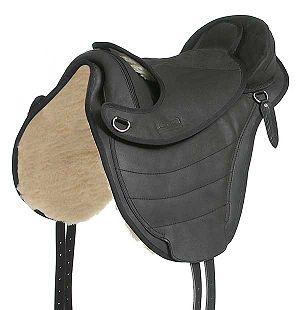
Une selle sans arçon est une selle pour les chevaux dépourvue de la partie rigide centrale nommée arçon. L'arrivée de nombreux modèles sur le marché est liée à l'engouement pour l'équitation éthologique. Elle a l'avantage de pouvoir s'adapter à de nombreuses morphologies de dos de chevaux, et donc de se révéler plus économique à l'achat et à l'utilisation qu'une selle classique avec arçon. En contrepartie, elle est toujours moins confortable pour le cheval qu'une selle classique.